Sriwijaya Air

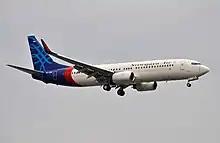
Sriwijaya Air Boeing 737-800NG

In 2021, amid financial difficulties intensified by the COVID-19 pandemic and the crash of Flight 182, the airline cut its workforce and offered its employees to resign. Following the cuts, the Indonesian Ministry of Labour opened an inquiry on the airline after it allegedly failed to pay severance payments to its former employees. In October 2022, the airline entered a temporary debt restructuring measure (PKPU) following a request from a creditor fulfilled by the Central Jakarta District Court.